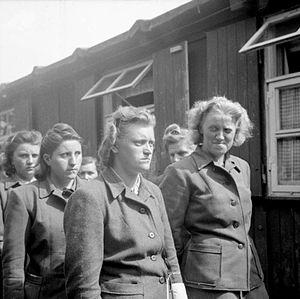
La Shoah est l’extermination systématique par l'Allemagne nazie d'entre cinq et six millions de Juifs, soit les deux tiers des Juifs d'Europe et environ 40 % des Juifs du monde, pendant la Seconde Guerre mondiale. On utilise aussi les termes d'« Holocauste », de « génocide juif » ou « génocide nazi », voire « Génocide » tout court, de « judéocide » ou encore de « destruction des Juifs d'Europe », des débats opposant historiens et linguistes sur le terme adéquat.
Aufseherin est le terme utilisé dans la Lagersprache pour désigner une gardienne auxiliaire des SS dans les camps de concentration nazis.
Irene Haschke, née le 16 février 1921 à Strzelce Krajeńskie en Neumark, était une gardienne SS dans les camps de concentration nazis pendant la Seconde Guerre mondiale.